Umm Salal

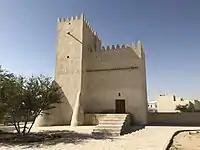
One of the Barzan Towers in Umm Salal Mohammed

Movement into and out of the municipality is mainly facilitated by Al Shamal Road, which is on the eastern fringes, close to Al Daayen. Celebration Highway is the other major highway in Umm Salal, and connects to Dukhan Highway as well as to Al Rayyan Municipality. Public transport is poor and characterized by a lack of bus services and bus stops.